Amphibian

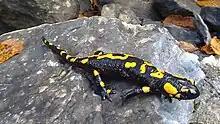
The fire salamander ("Salamandra salamandra"), a toxic species, wears warning colours.

In salamanders, defence of a territory involves adopting an aggressive posture and if necessary attacking the intruder. This may involve snapping, chasing and sometimes biting, occasionally causing the loss of a tail. The behaviour of red back salamanders ("Plethodon cinereus") has been much studied. 91% of marked individuals that were later recaptured were within a metre (yard) of their original daytime retreat under a log or rock. A similar proportion, when moved experimentally a distance of , found their way back to their home base. The salamanders left odour marks around their territories which averaged in size and were sometimes inhabited by a male and female pair. These deterred the intrusion of others and delineated the boundaries between neighbouring areas. Much of their behaviour seemed stereotyped and did not involve any actual contact between individuals. An aggressive posture involved raising the body off the ground and glaring at the opponent who often turned away submissively. If the intruder persisted, a biting lunge was usually launched at either the tail region or the naso-labial grooves. Damage to either of these areas can reduce the fitness of the rival, either because of the need to regenerate tissue or because it impairs its ability to detect food.